Cary Elwes

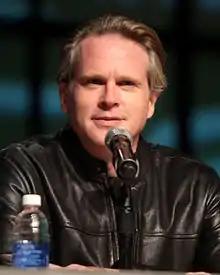
Elwes at the Phoenix Comicon in 2014

In 2010, he returned to the "Saw" franchise in "Saw 3D" (2010), the seventh film in the series, as Dr. Lawrence Gordon. In 2010, he returned to "Psych", reprising his role in the second half of the fifth season, again in the show's sixth season, and again in the show's eighth season premiere. In 2014, Elwes played Hugh Ashmeade, Director of the CIA, in the second season of the BYU TV series "Granite Flats". In 2011, he was selected by Ivan Reitman to star alongside Natalie Portman in "No Strings Attached". That same year, Elwes and Garry Marshall teamed up again in the ensemble romantic comedy "New Year's Eve" opposite Robert De Niro and Halle Berry.